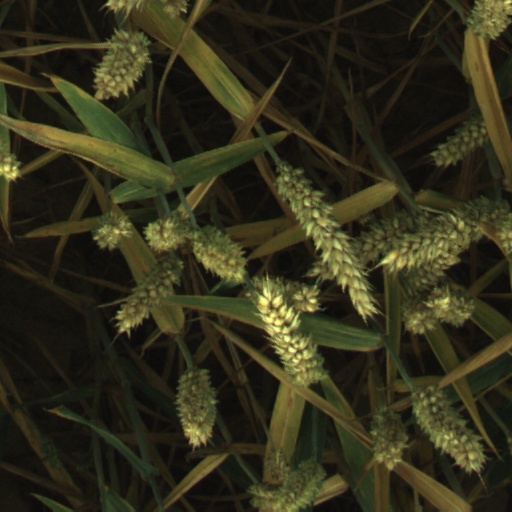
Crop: wheat